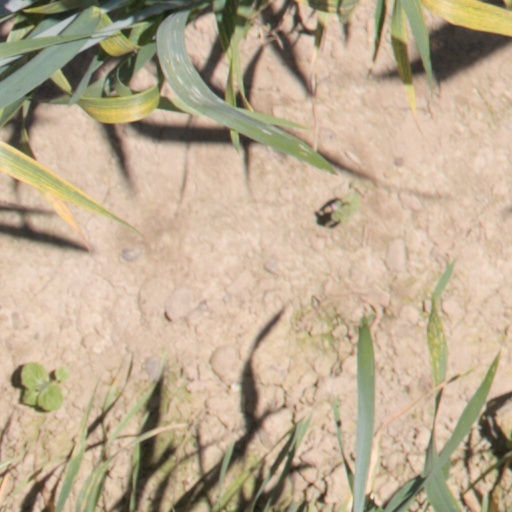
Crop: wheat